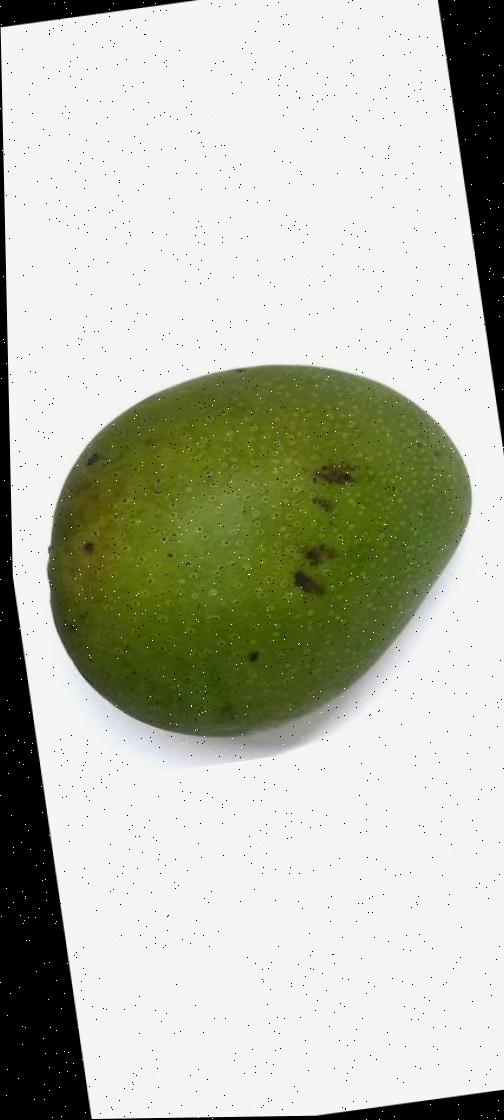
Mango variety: Ashshina Zhinuk